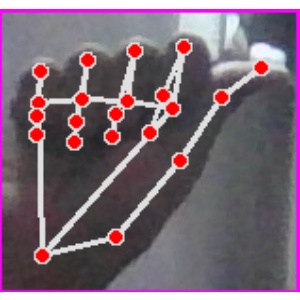
अक्षर: छ